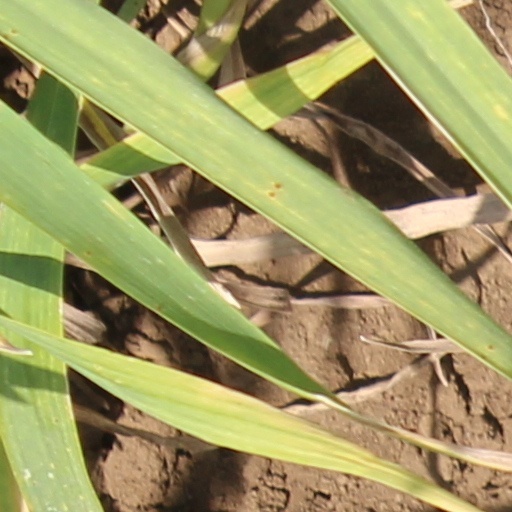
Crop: wheat